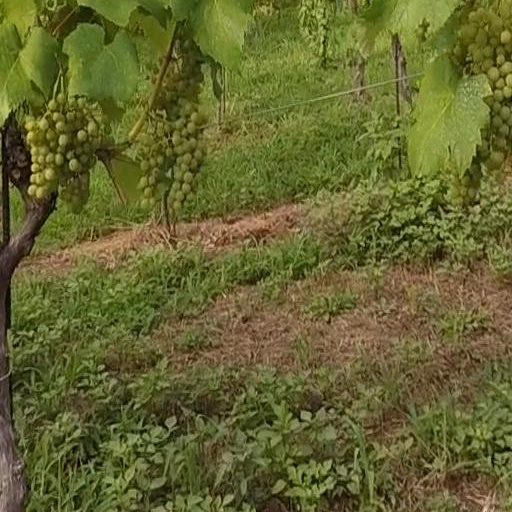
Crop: grape